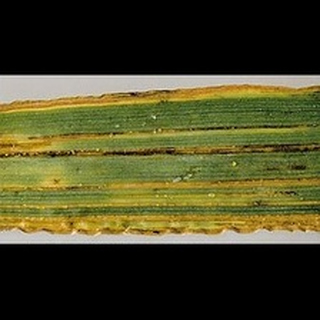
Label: wheat_leaf_blight